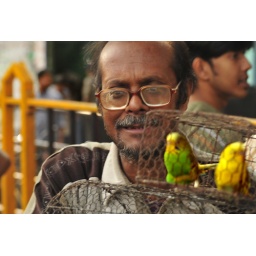
The middle aged bird seller at the Sunday aviary birds market in Kolkata-India.